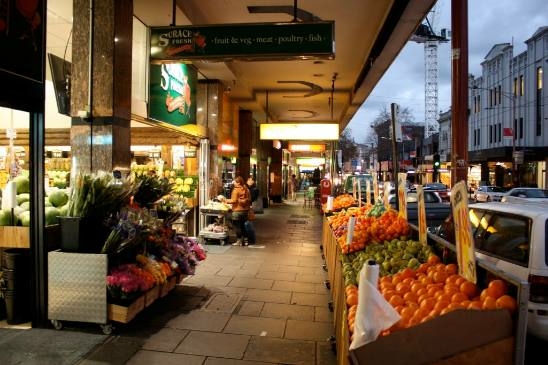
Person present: Yes